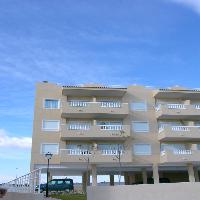
Weather: sun or clear